Millington station

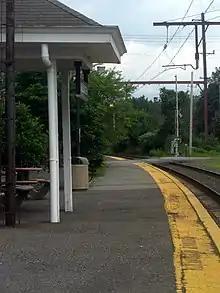
The station platform at Millington

The station has one low-level asphalt side platform that is not accessible under the Americans with Disabilities Act of 1990. No buses serve the station, which does not have a station shelter except for the canopy. A 114-space parking lot owned by Long Hill Township is located south of the station. The spaces are permit-only on weekdays and evenings and are free on weekends. The station also has a single ticket machine and bicycle racks.